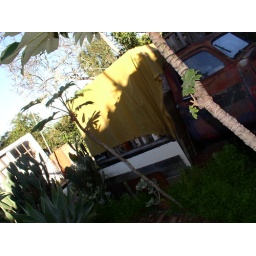
On my way out the door. Passing the old rusty truck in the front garden.